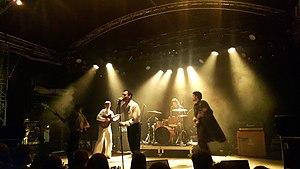
The Murder Capital est un groupe irlandais de post-punk de Dublin.